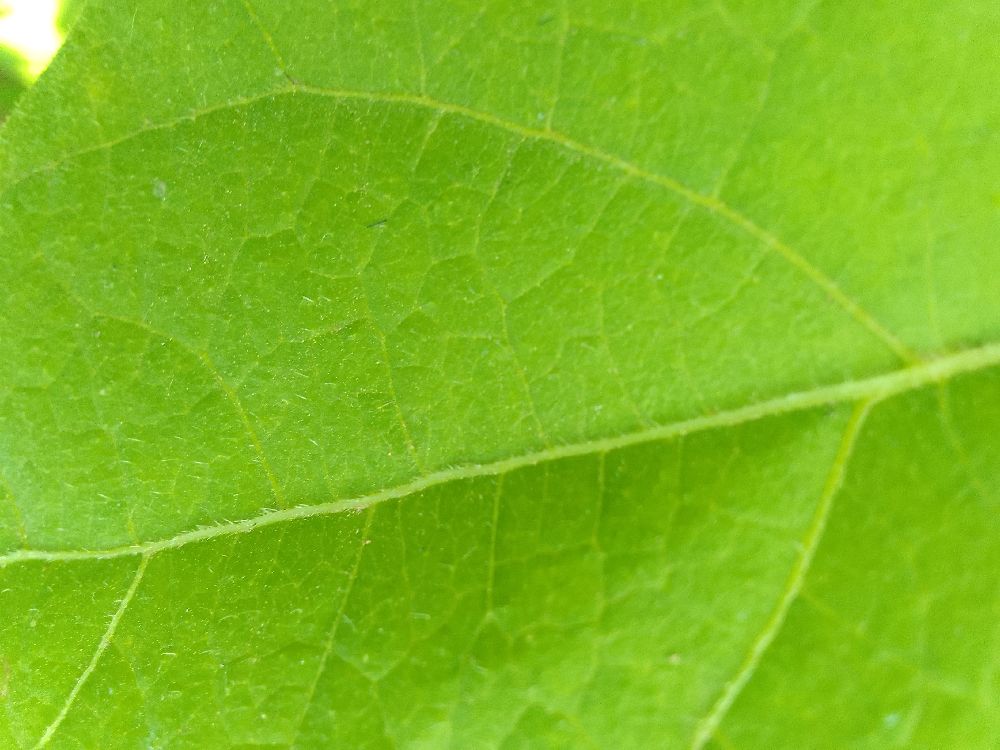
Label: healthy